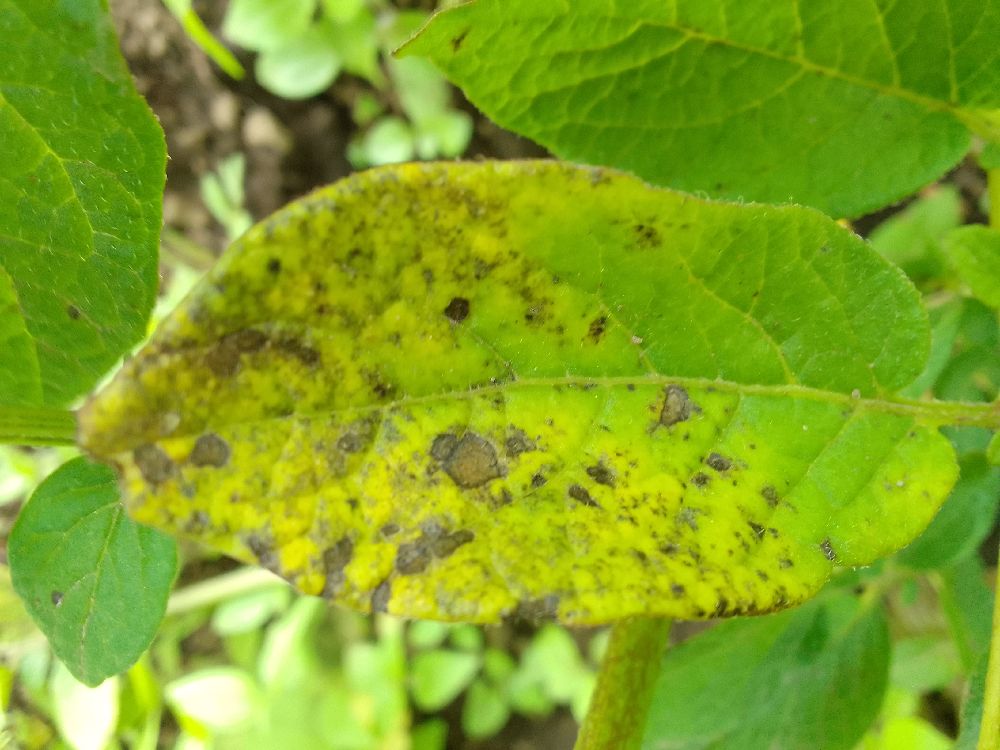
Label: Early blight